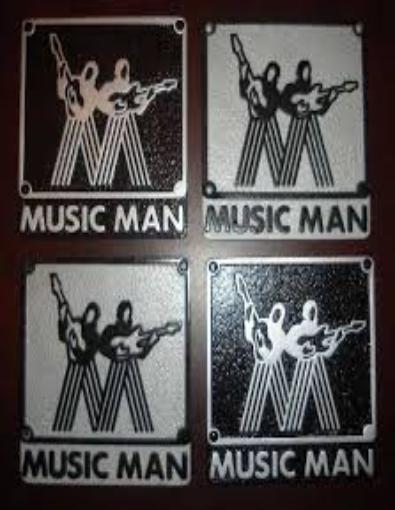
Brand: music man-1
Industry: Leisure